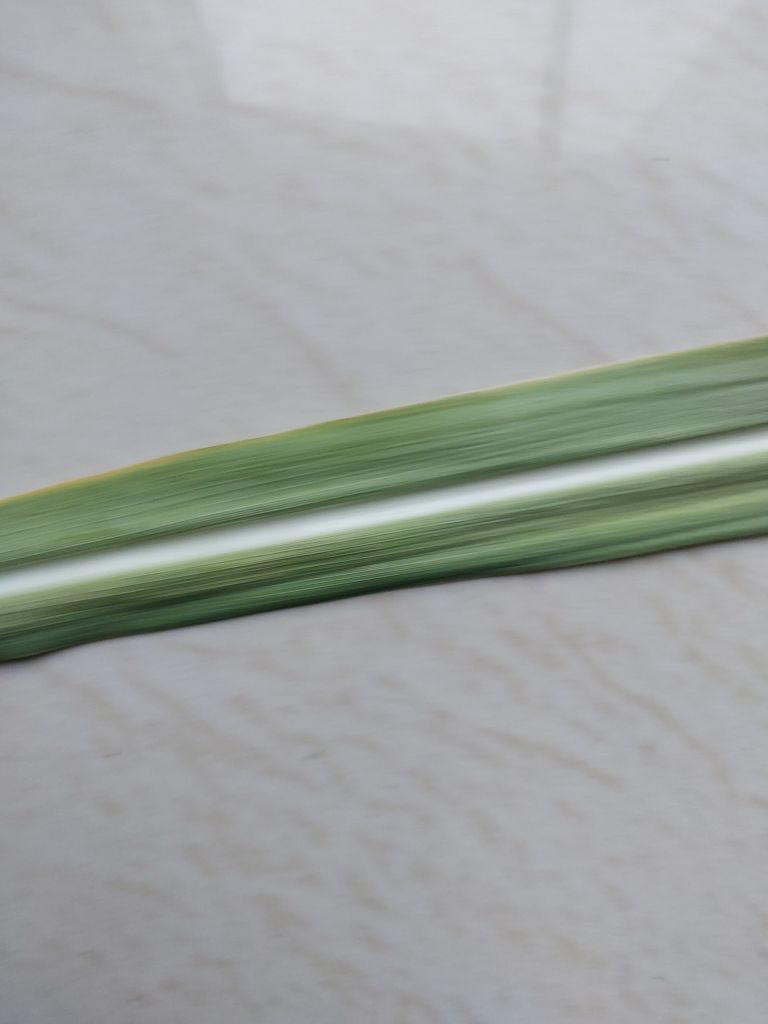
Label: Viral Disease